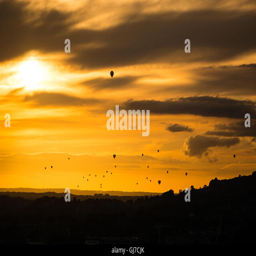
fleet of hot air balloons in front of sunset .